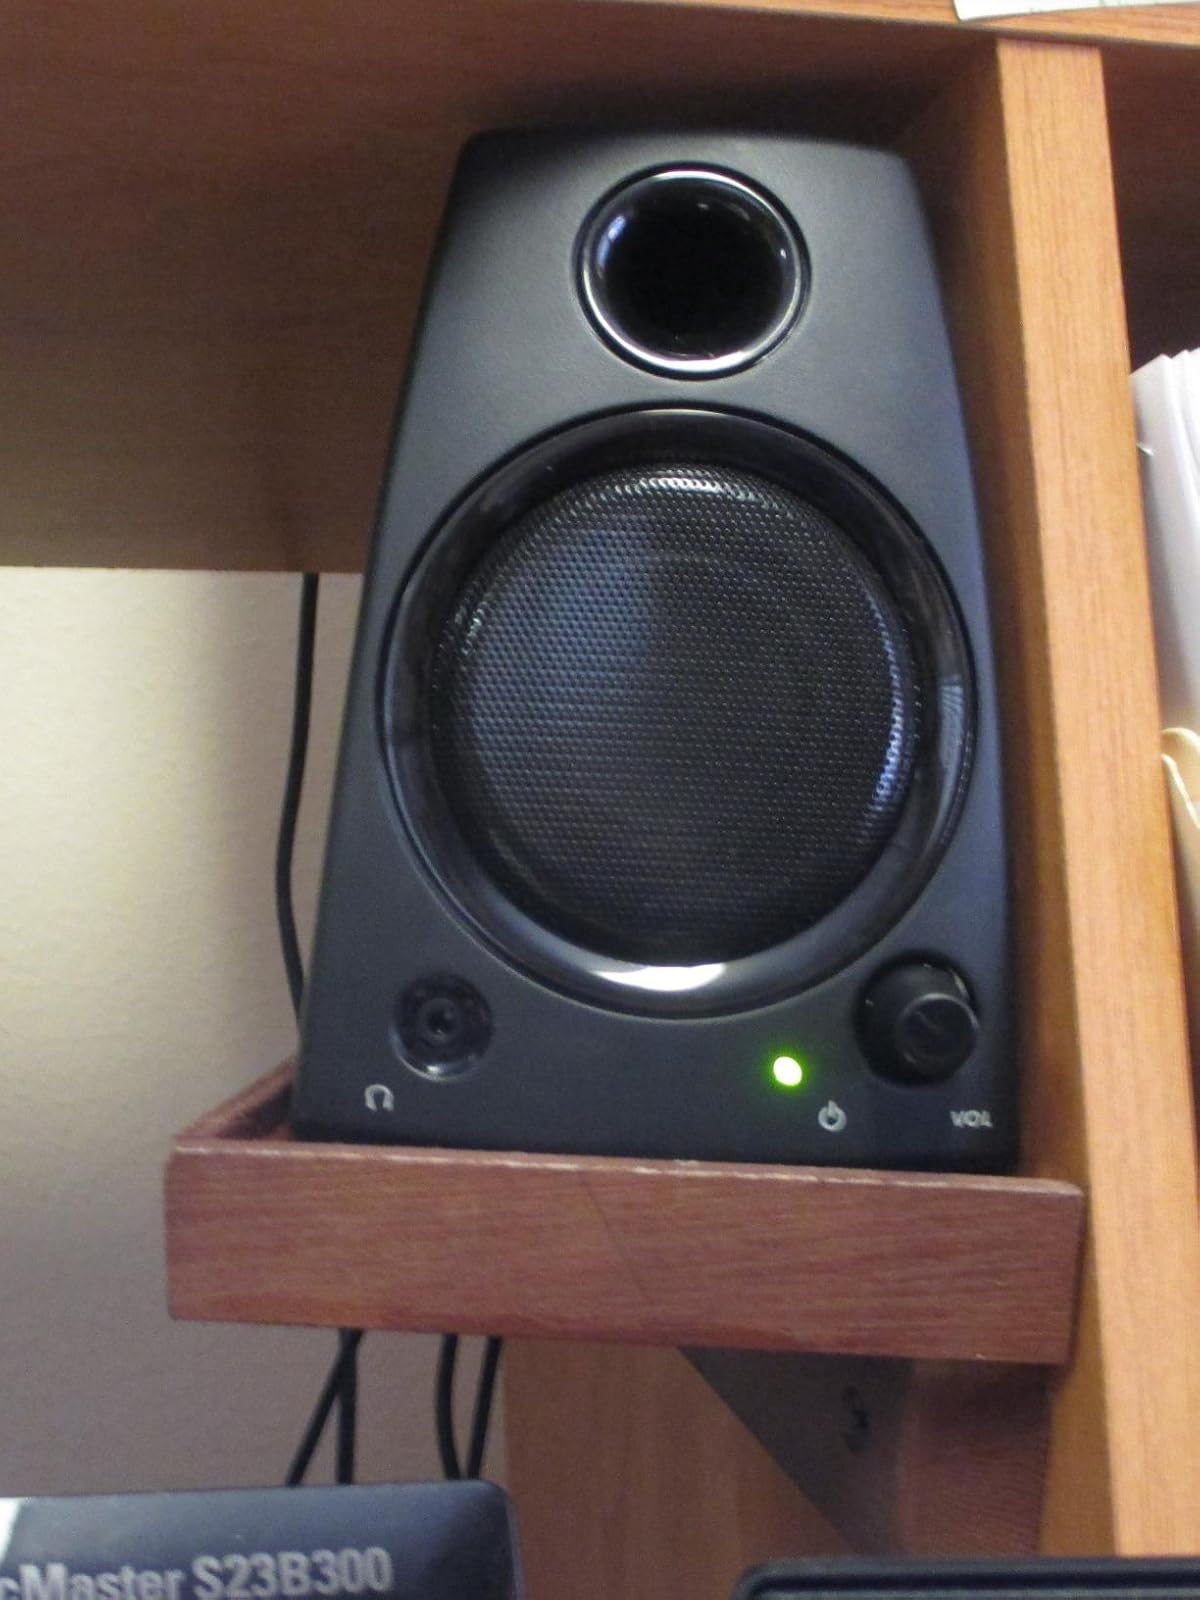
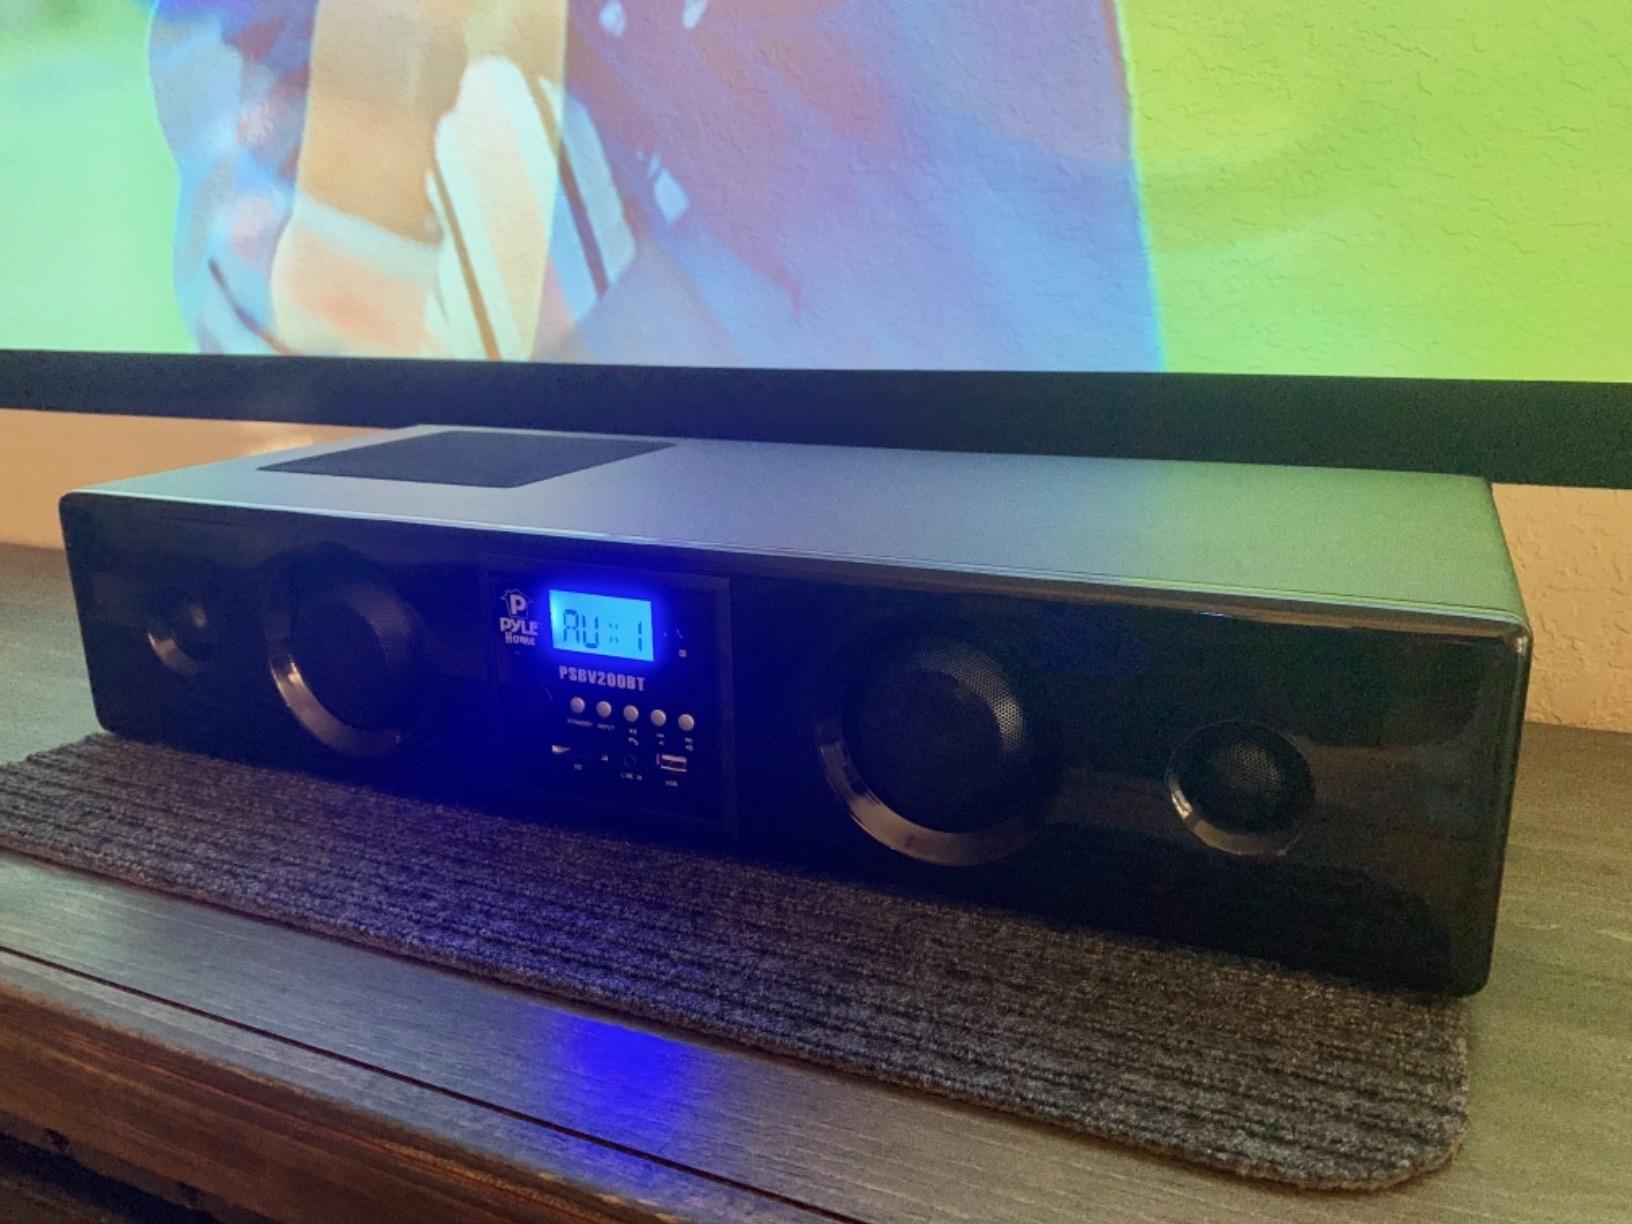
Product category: speaker
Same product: no